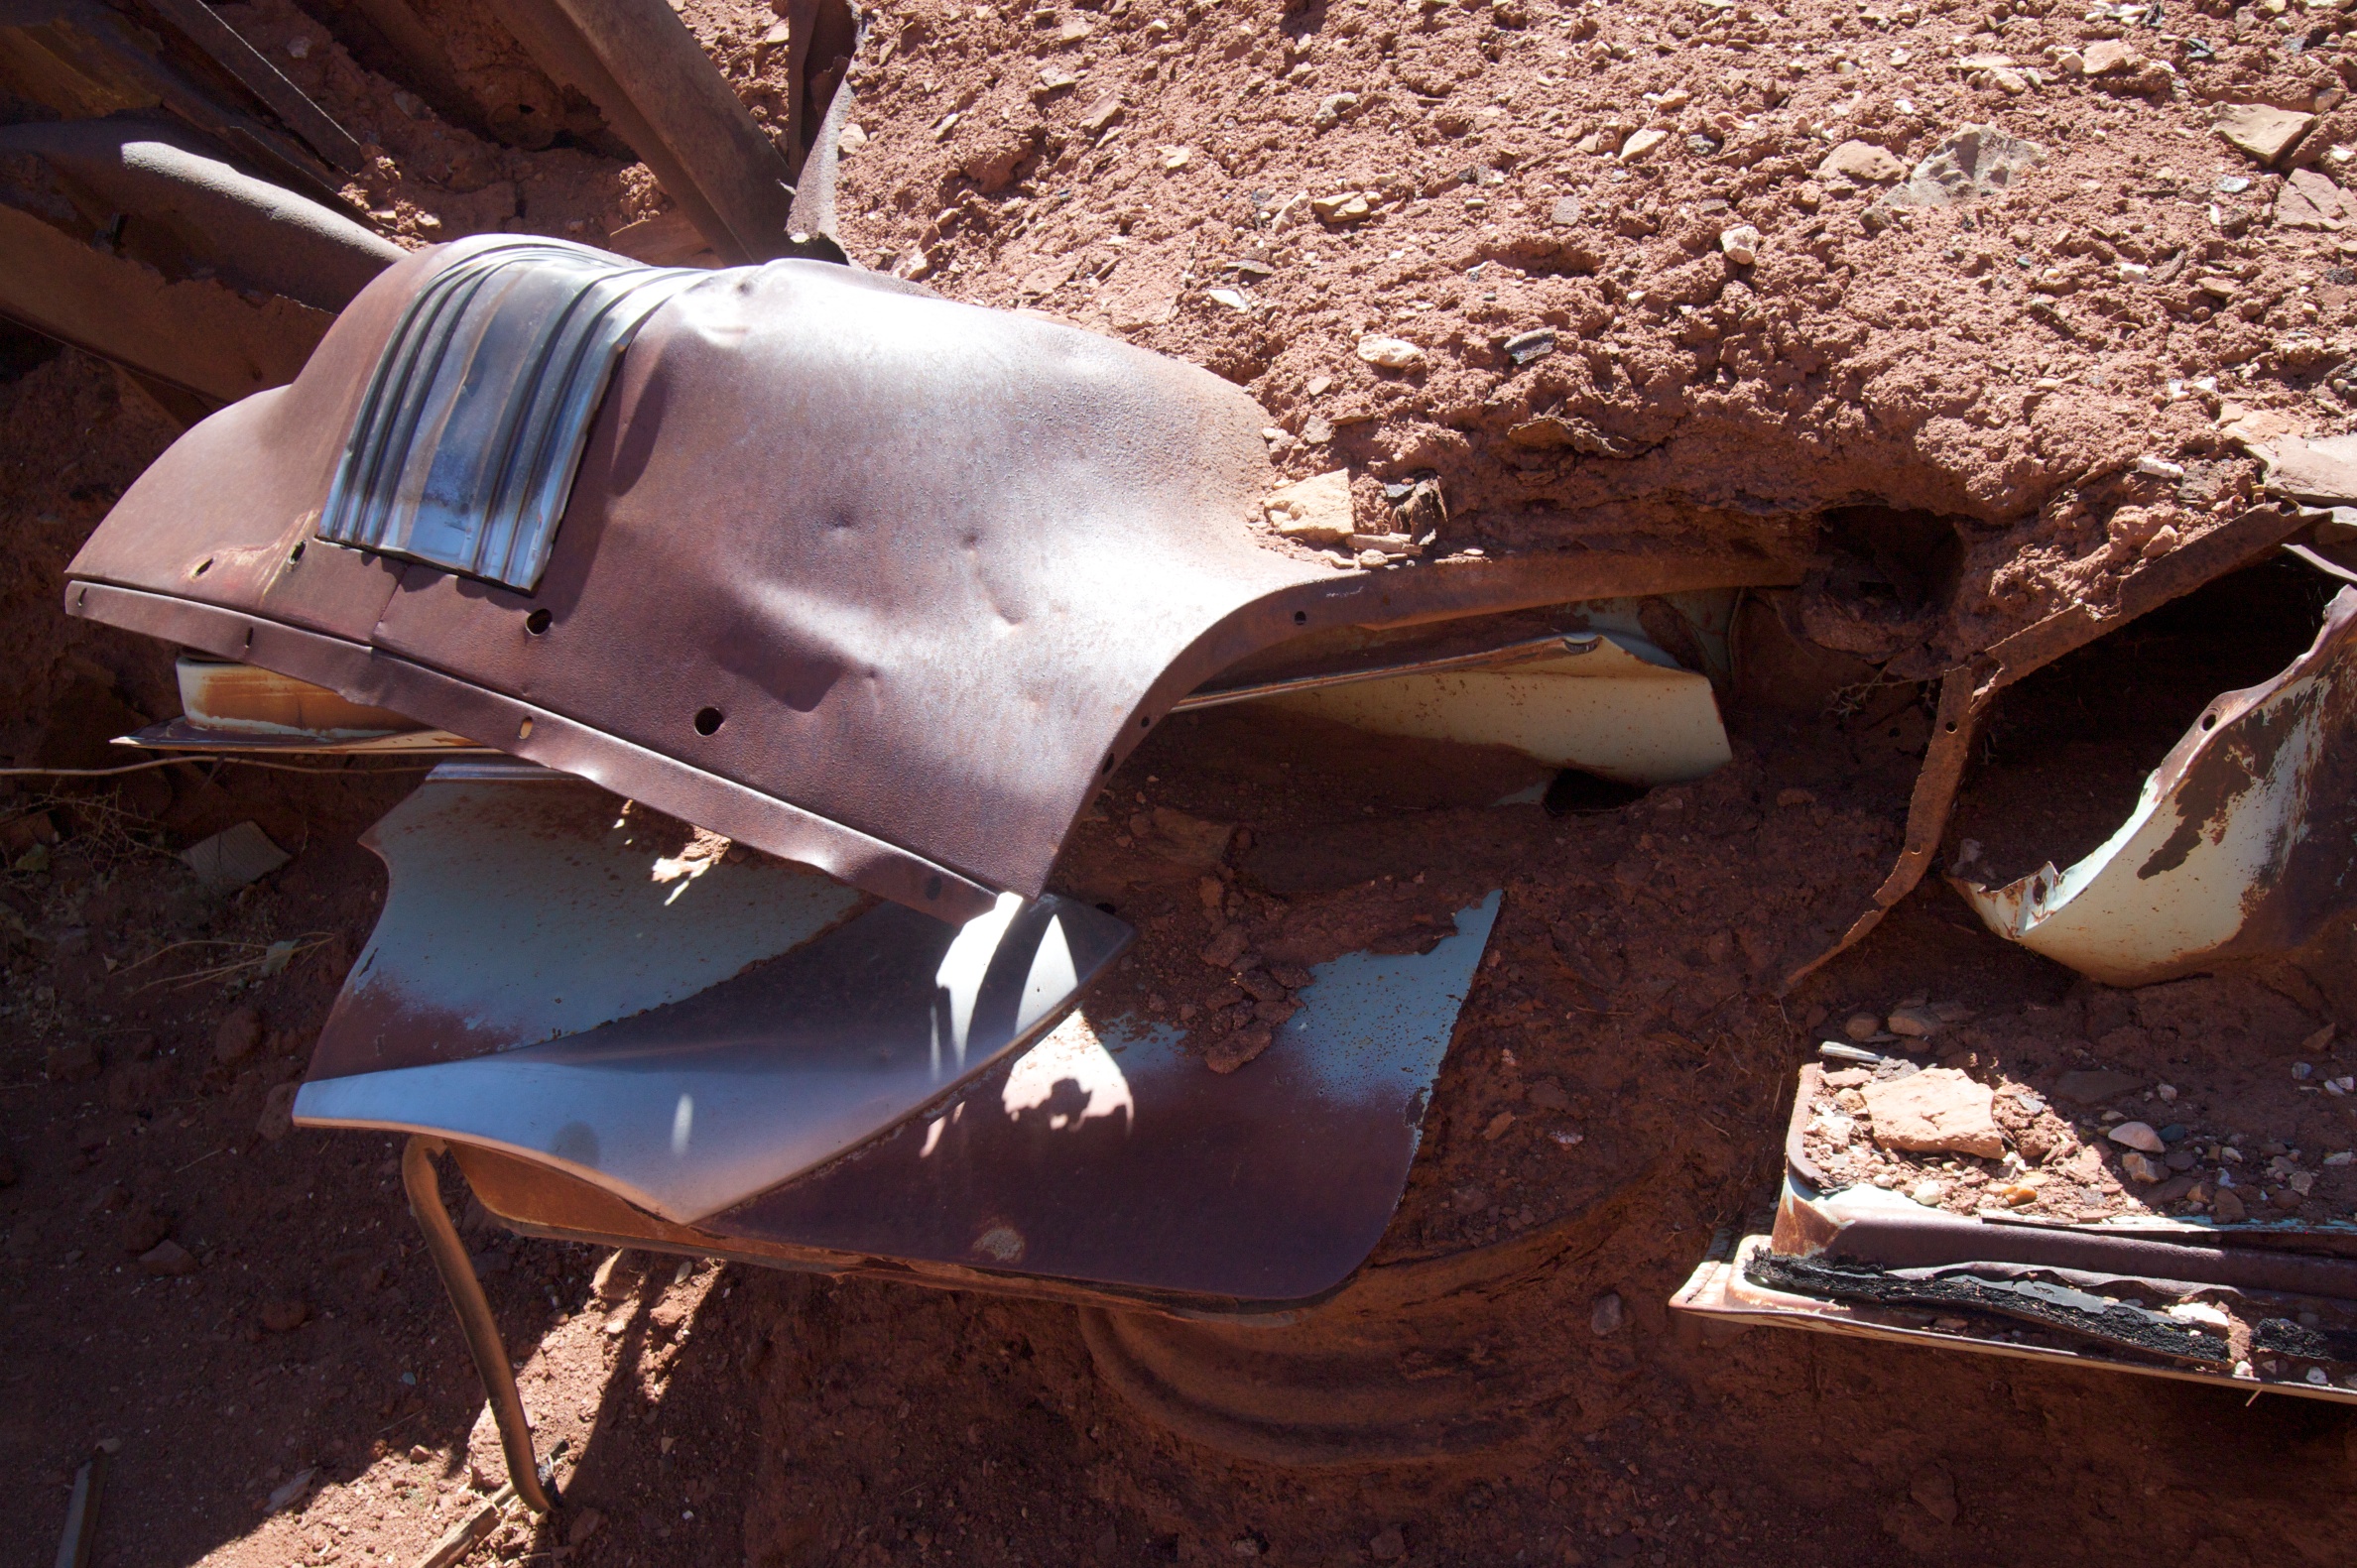
car, vehicle, soil, material, automotive exterior